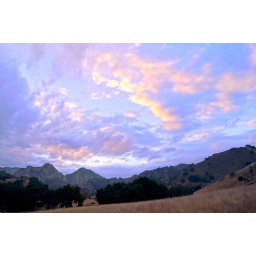
High dynamic range (HDR) photography shot in Malibu, California. Dramatic skies and colorful clouds at sunset. Beautiful landscapes.